Royce Clayton

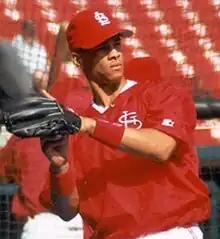
Clayton with the St. Louis Cardinals

Royce Spencer Clayton (born January 2, 1970) is an American former professional baseball shortstop. He played in Major League Baseball for the San Francisco Giants, St. Louis Cardinals, Texas Rangers, Chicago White Sox, Milwaukee Brewers, Colorado Rockies, Arizona Diamondbacks, Washington Nationals, Cincinnati Reds, Toronto Blue Jays, and Boston Red Sox between 1991 and 2007.